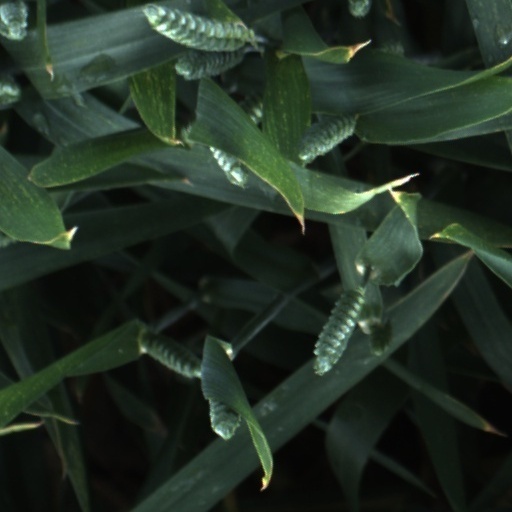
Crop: wheat